Horayot

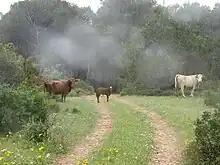
Three cows grazing at Carmel Park

The first Mishnah discusses the authority of the sages and the responsibility to act autonomously and not follow a misguided ruling. A sage who is an expert in Halakha and knows that the court was mistaken in its ruling, should not follow a misguided ruling of the court and perform a forbidden action. This applies to an individual who has a great understanding of Halakha. However, an individual who is not an expert and does not know that the court's ruling was indeed misguided would be exempt from punishment were that person to transgress against a commandment by following the court's incorrect ruling.